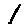
Label: 1